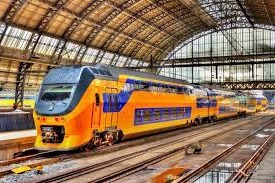
Vehicle type: Trains